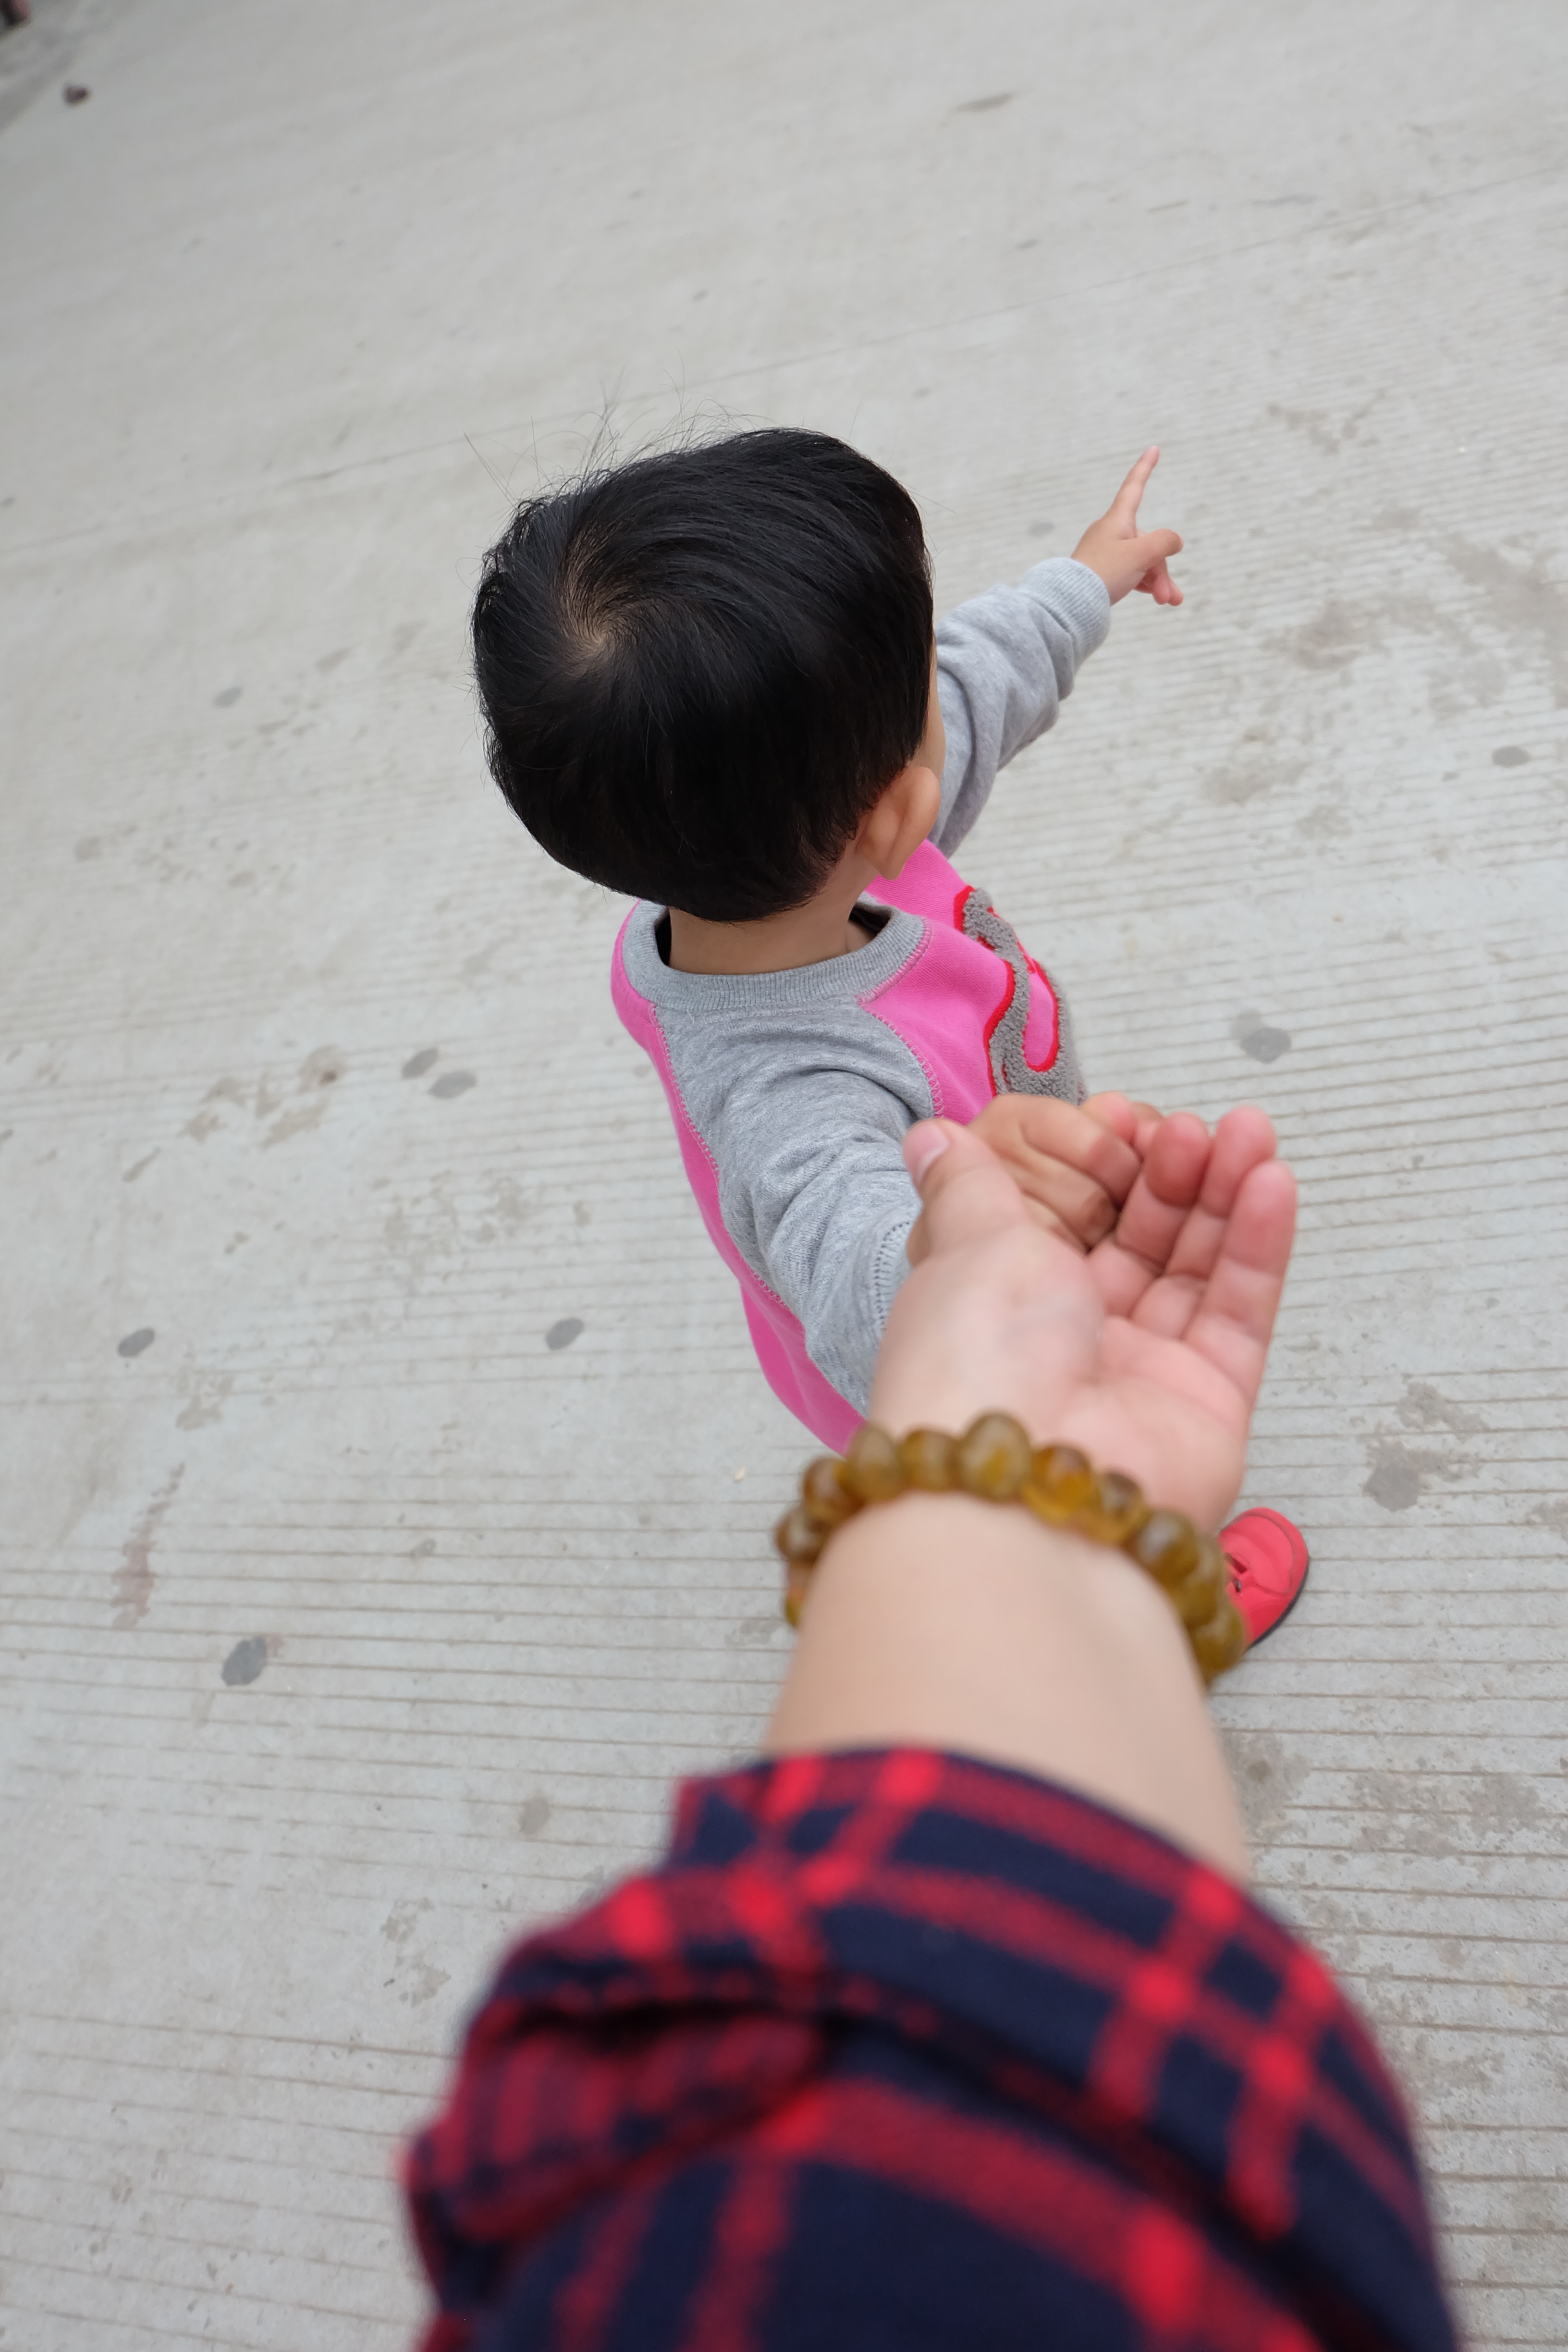
hand, girl, play, warm, boy, cute, spring, red, color, child, pink, kids, toddler, human positions